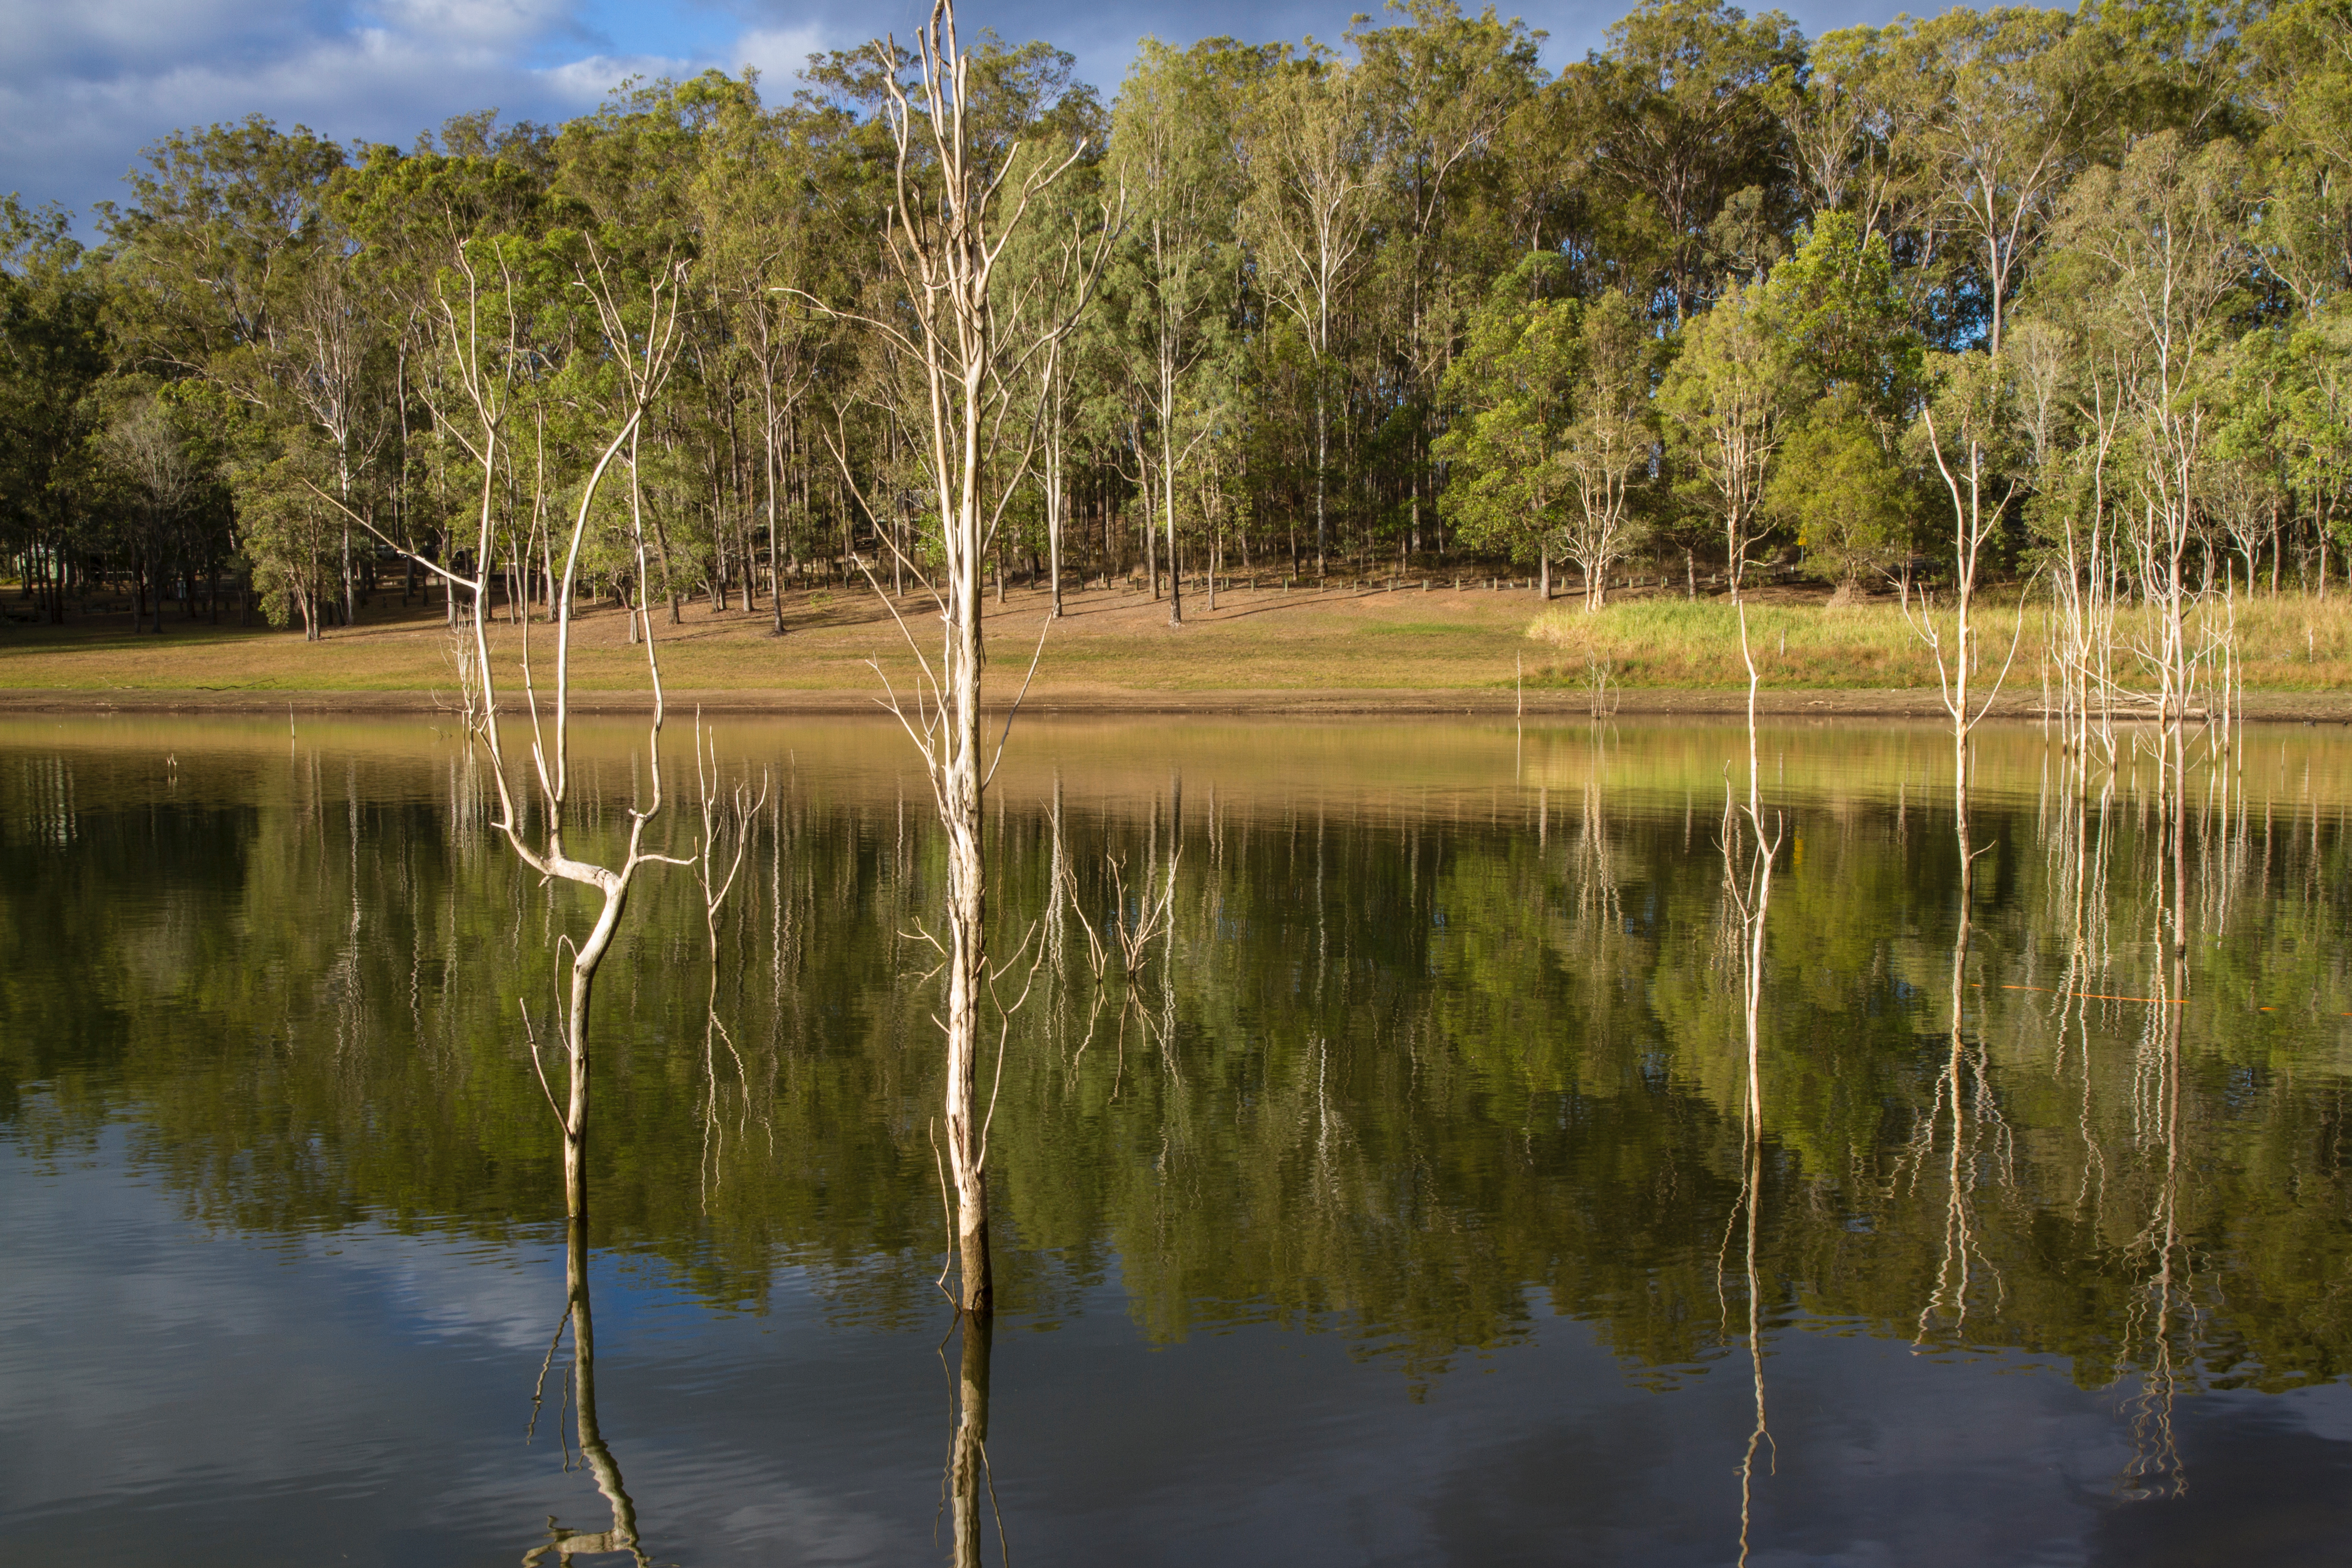
landscape, lake, clouds, trees, reflections, blue, green, reflection, water, body of water, wetland, bayou, nature reserve, tree, waterway, pond, swamp, water resources, river, marsh, bank, sky, floodplain, reservoir, plant, bog, grass, lacustrine plain, riparian forest, fish pond, watercourse